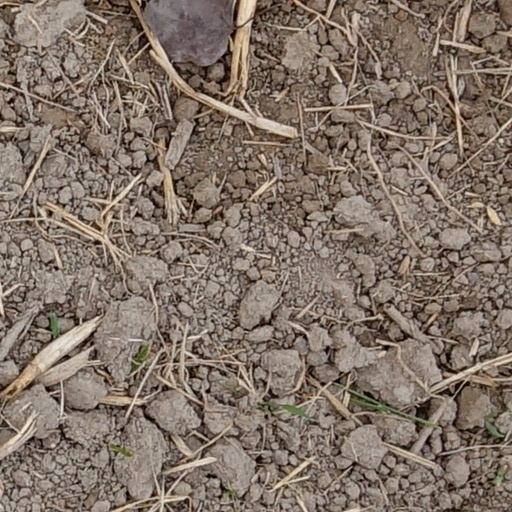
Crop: wheat